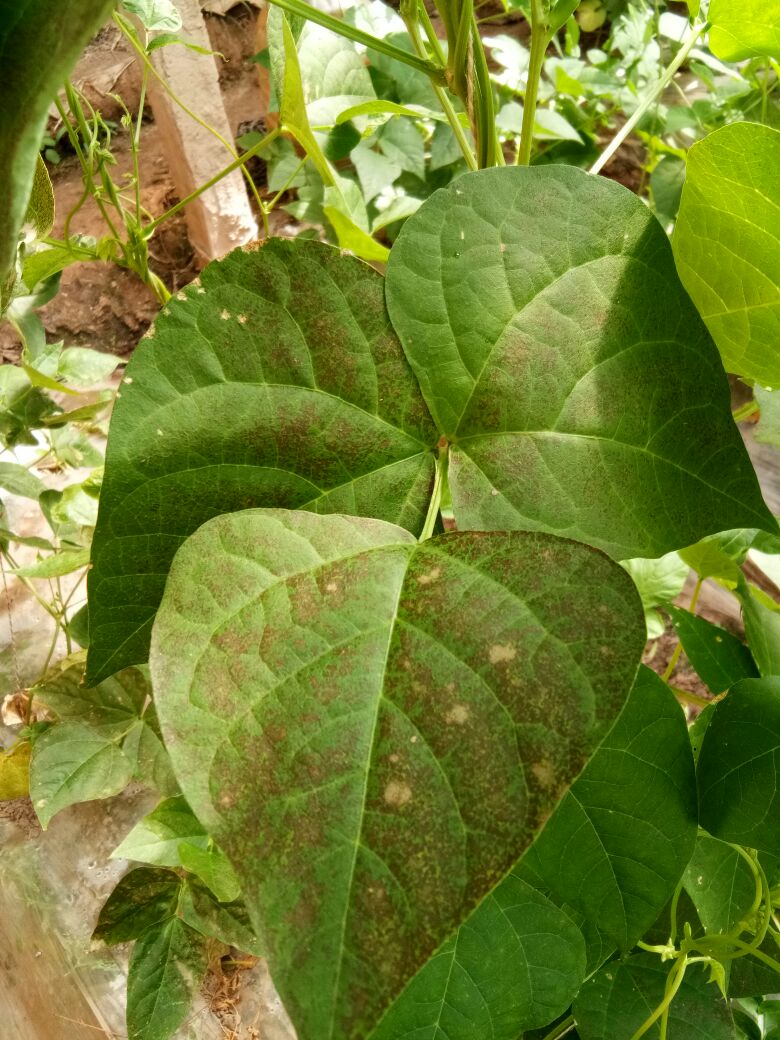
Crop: unknown
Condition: bean_bean_rust